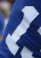
Number: 1